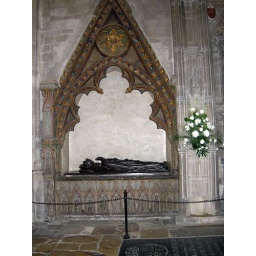
Archbishop Peckham died in 1292 . His wooden monument is set into the stone wall.